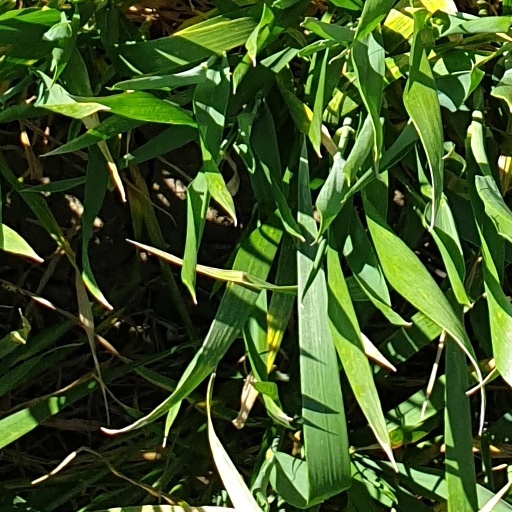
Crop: wheat